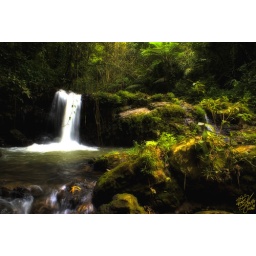
this was taken on a unknown location after hours of walking on a forest near my friends house.